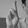
ASL letter: R